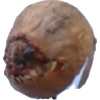
Label: onion